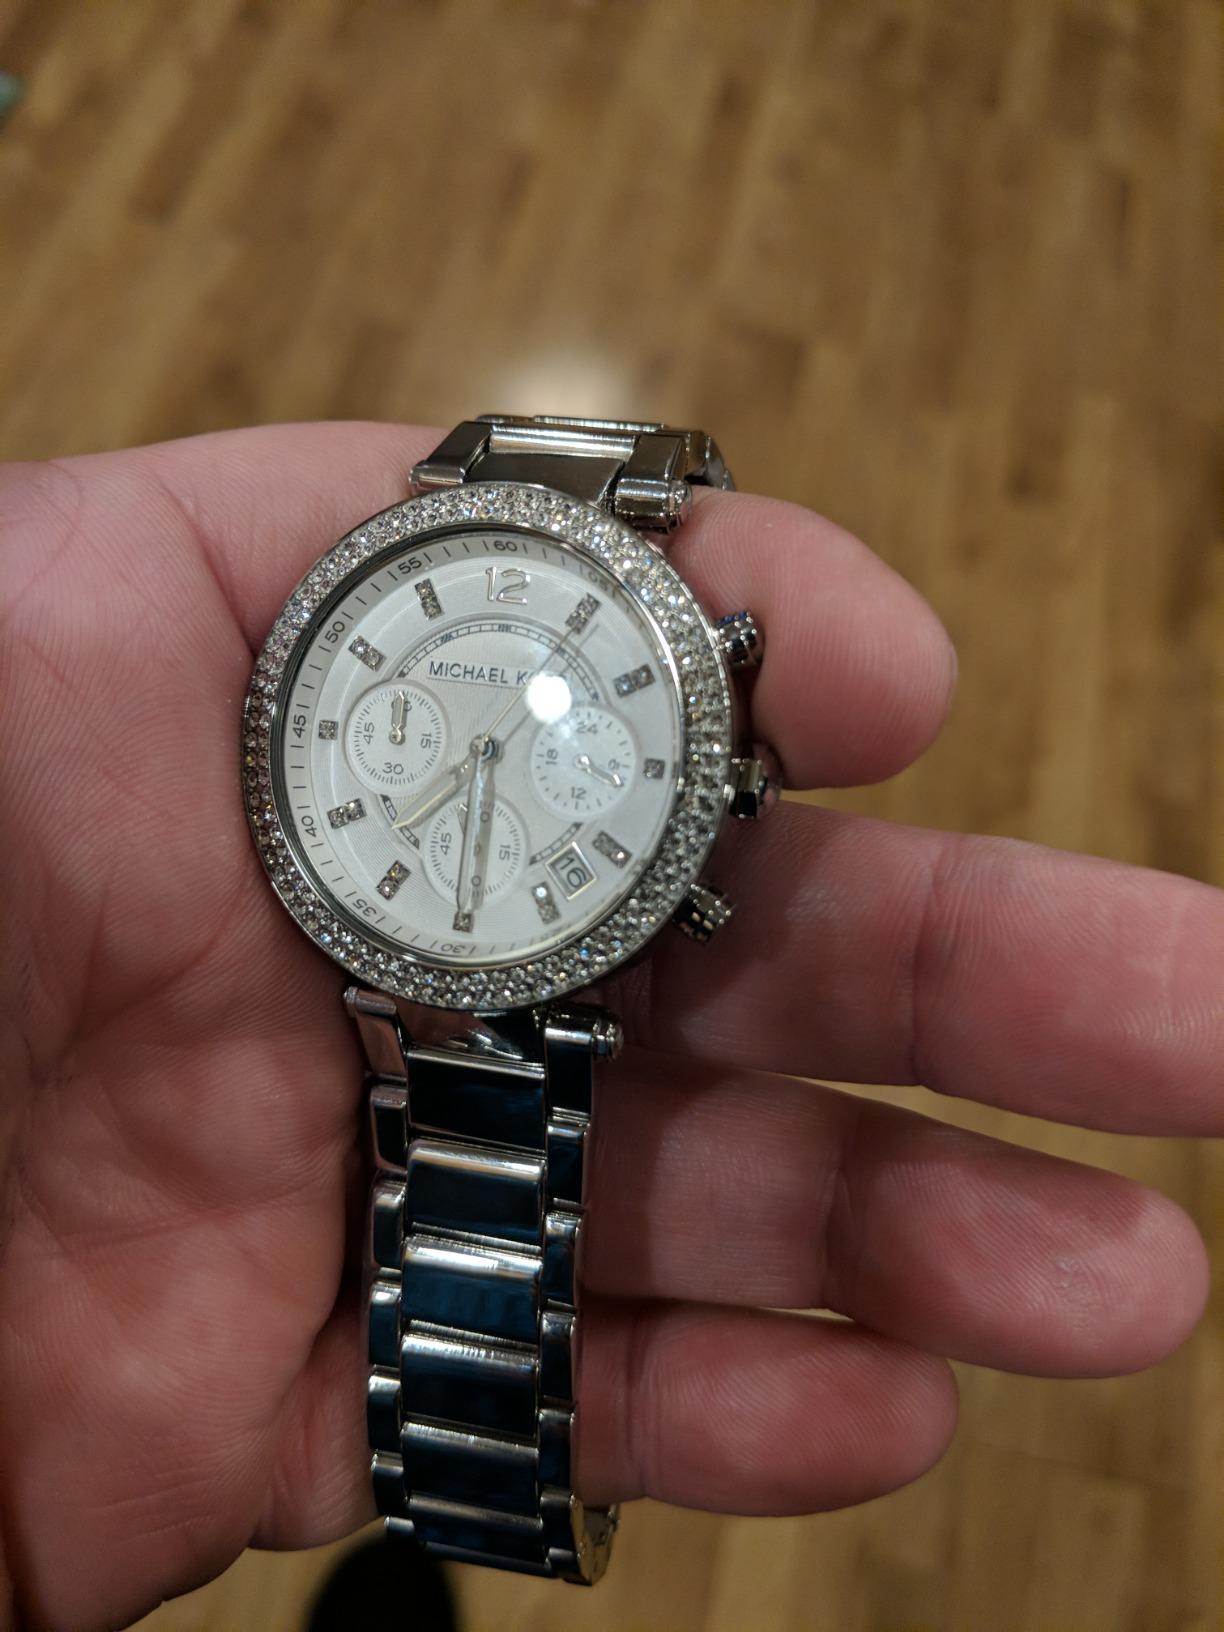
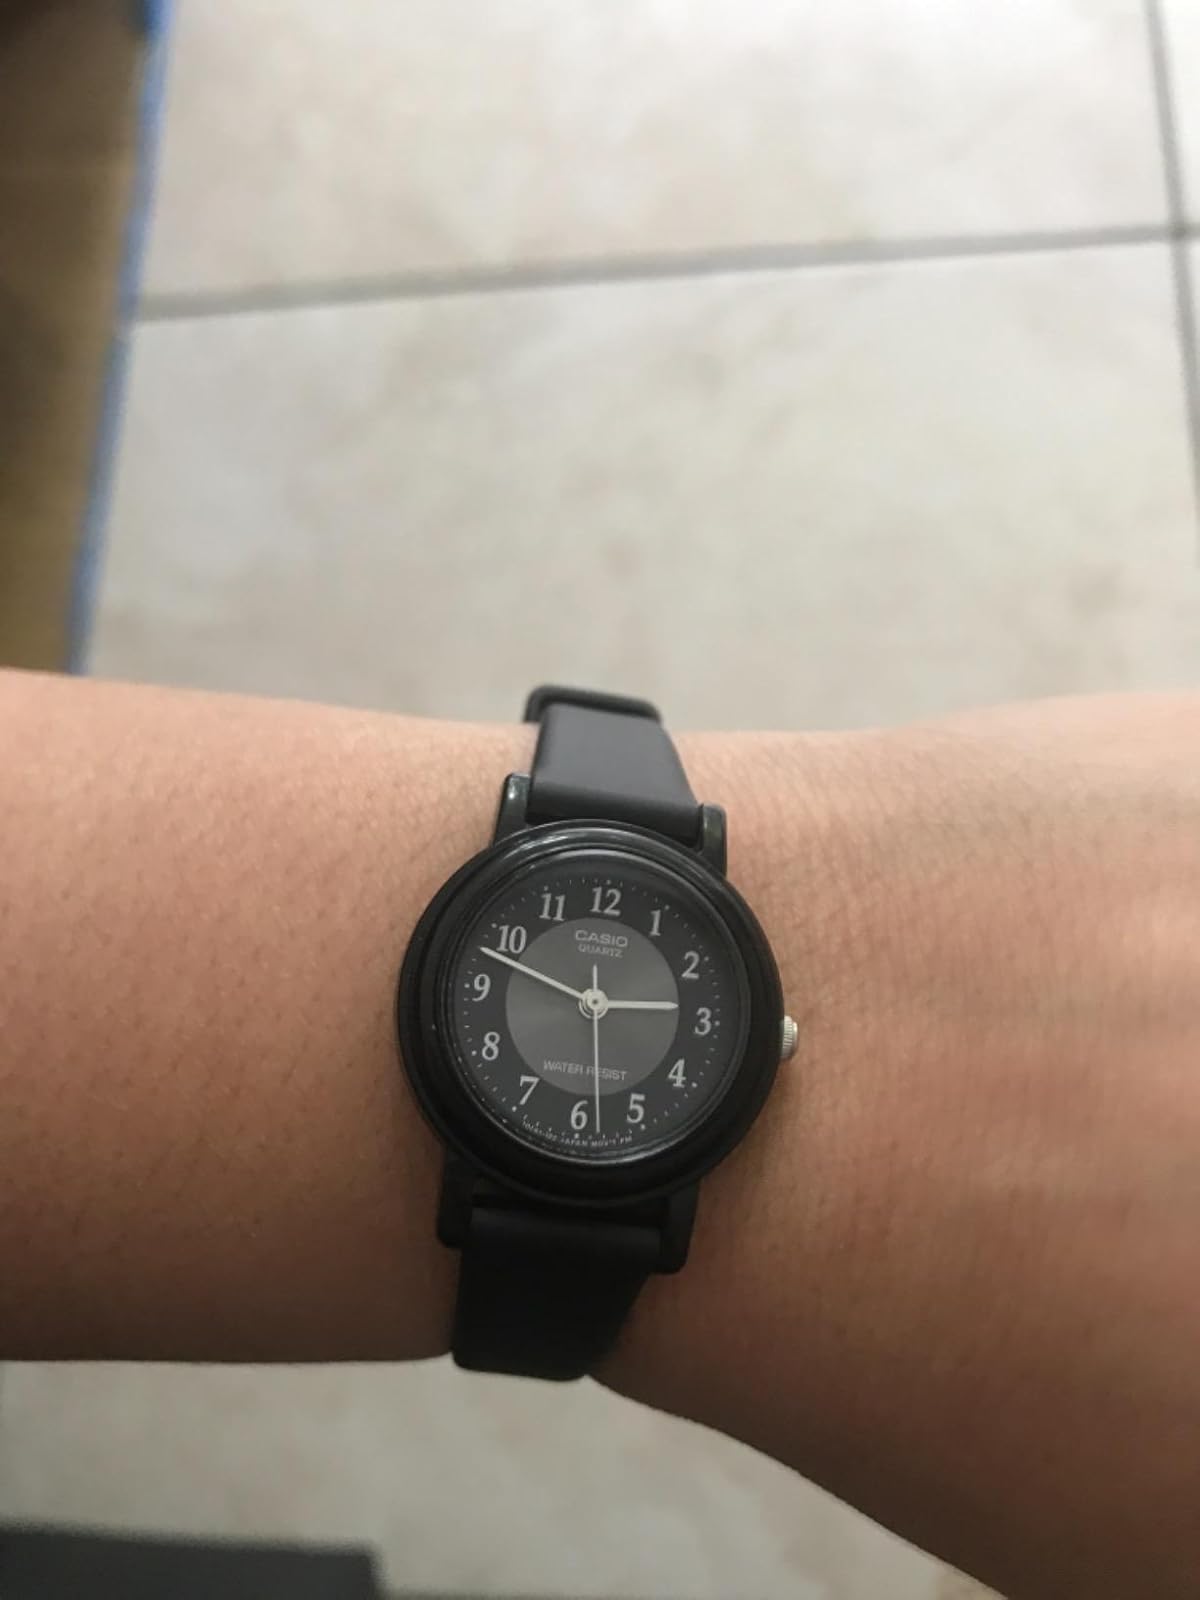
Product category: accessories_watch
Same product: no